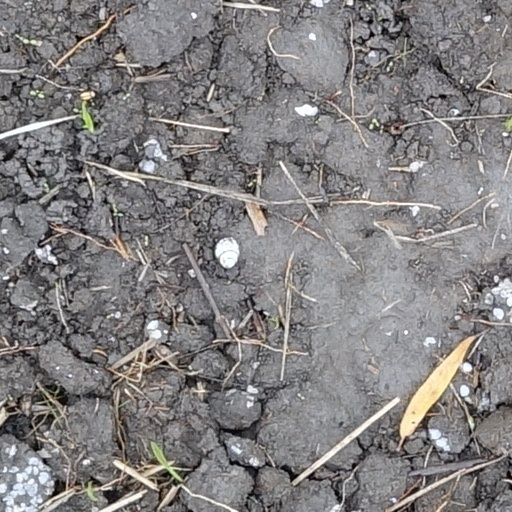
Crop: wheat